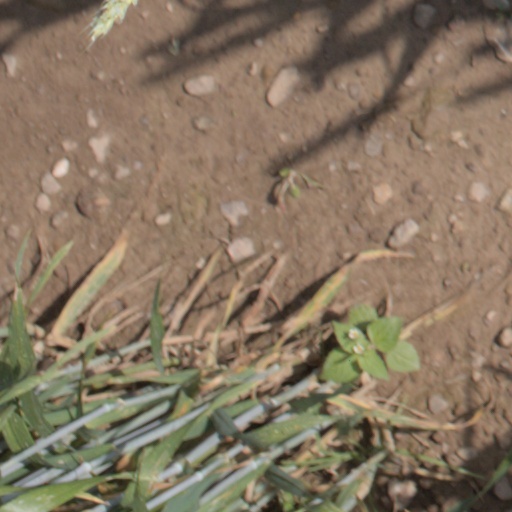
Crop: wheat